Hero Corp

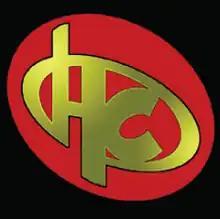

Hero Corp is a French comedic science fiction TV show that has aired 93 episodes over 5 seasons, beginning in October 2008 on the cable channel Comédie!. In July 2009 it began broadcasting on France 4. The show is created, directed by and stars Simon Astier, previously seen in the TV show "Kaamelott".